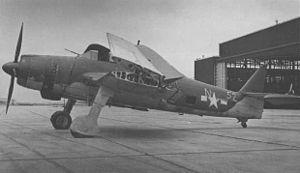
L'Aichi B7A Ryusei est un avion biplace de bombardement en piqué et de torpillage japonais de la Seconde Guerre mondiale, baptisé Grace par les Alliés.